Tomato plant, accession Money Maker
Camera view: bottom (45 deg); turntable rotation: 330 degrees
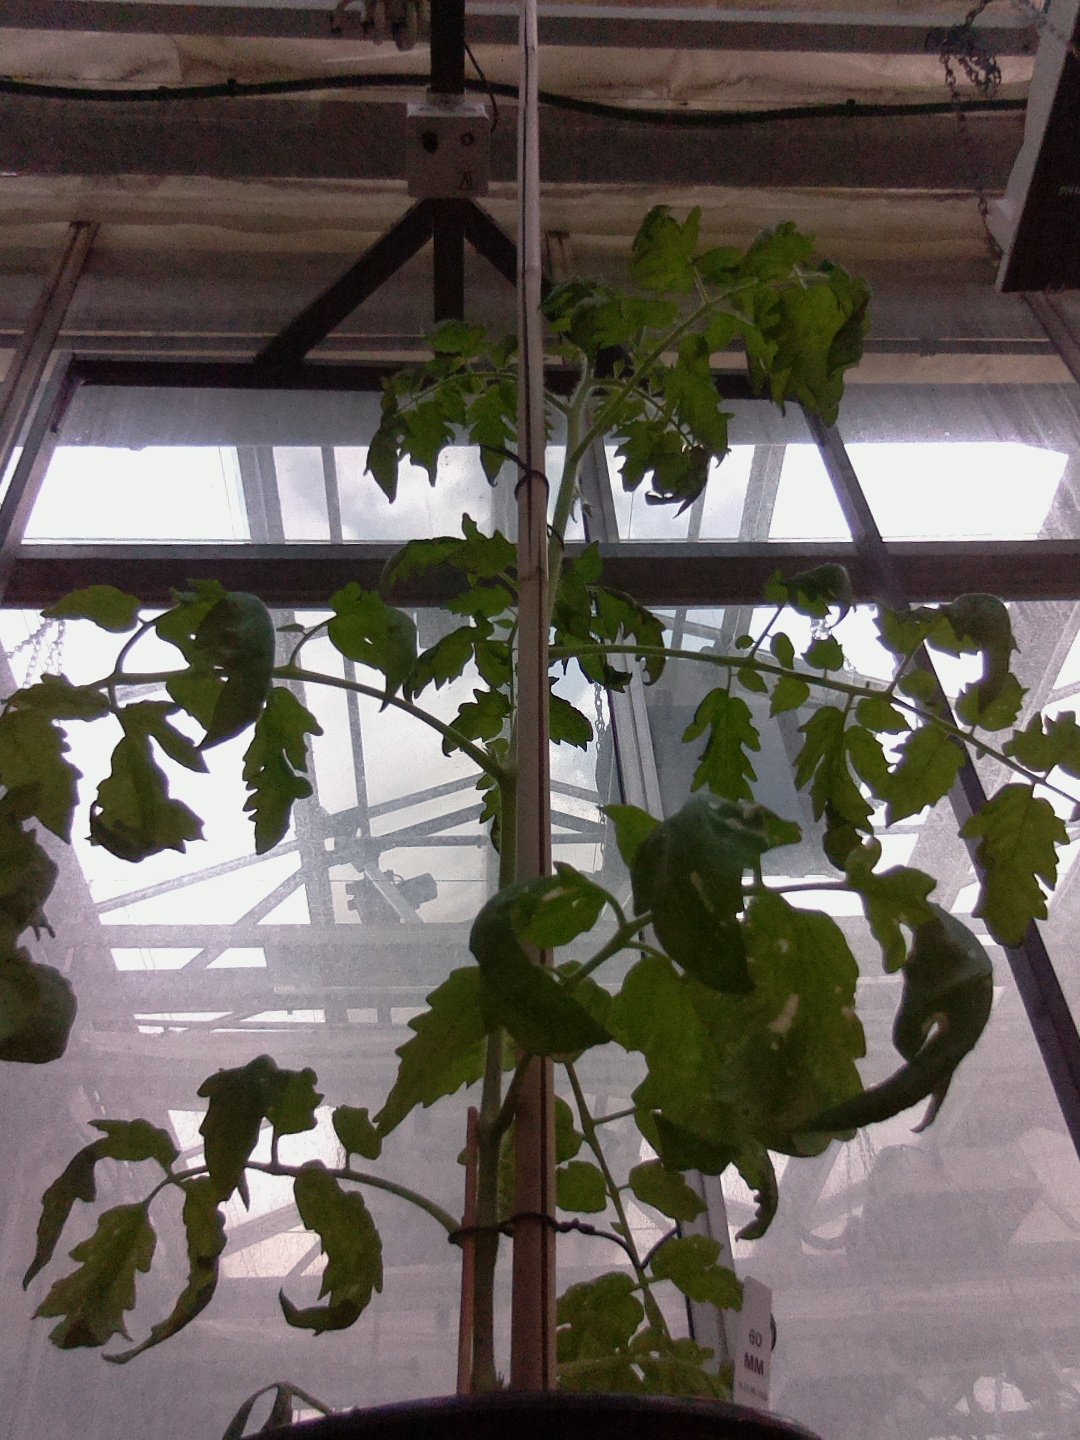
BBCH growth stage 60: First flowers open